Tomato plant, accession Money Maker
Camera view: tilt-top (135 deg); turntable rotation: 30 degrees
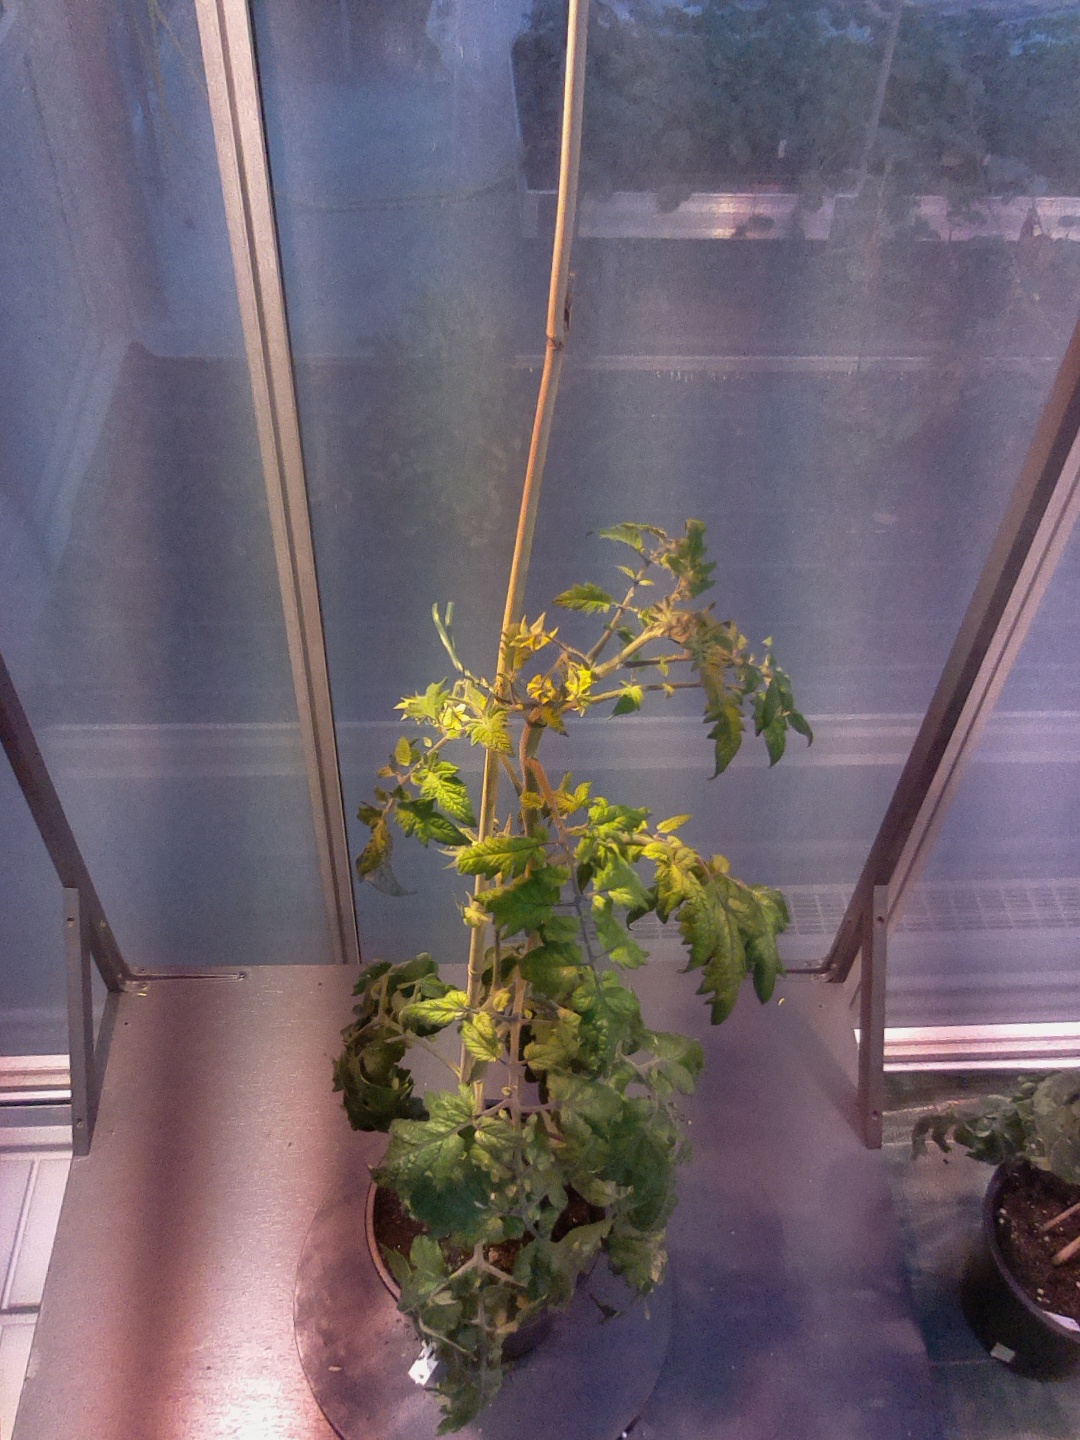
BBCH growth stage 70: Fruits at the main stem or branches visibles